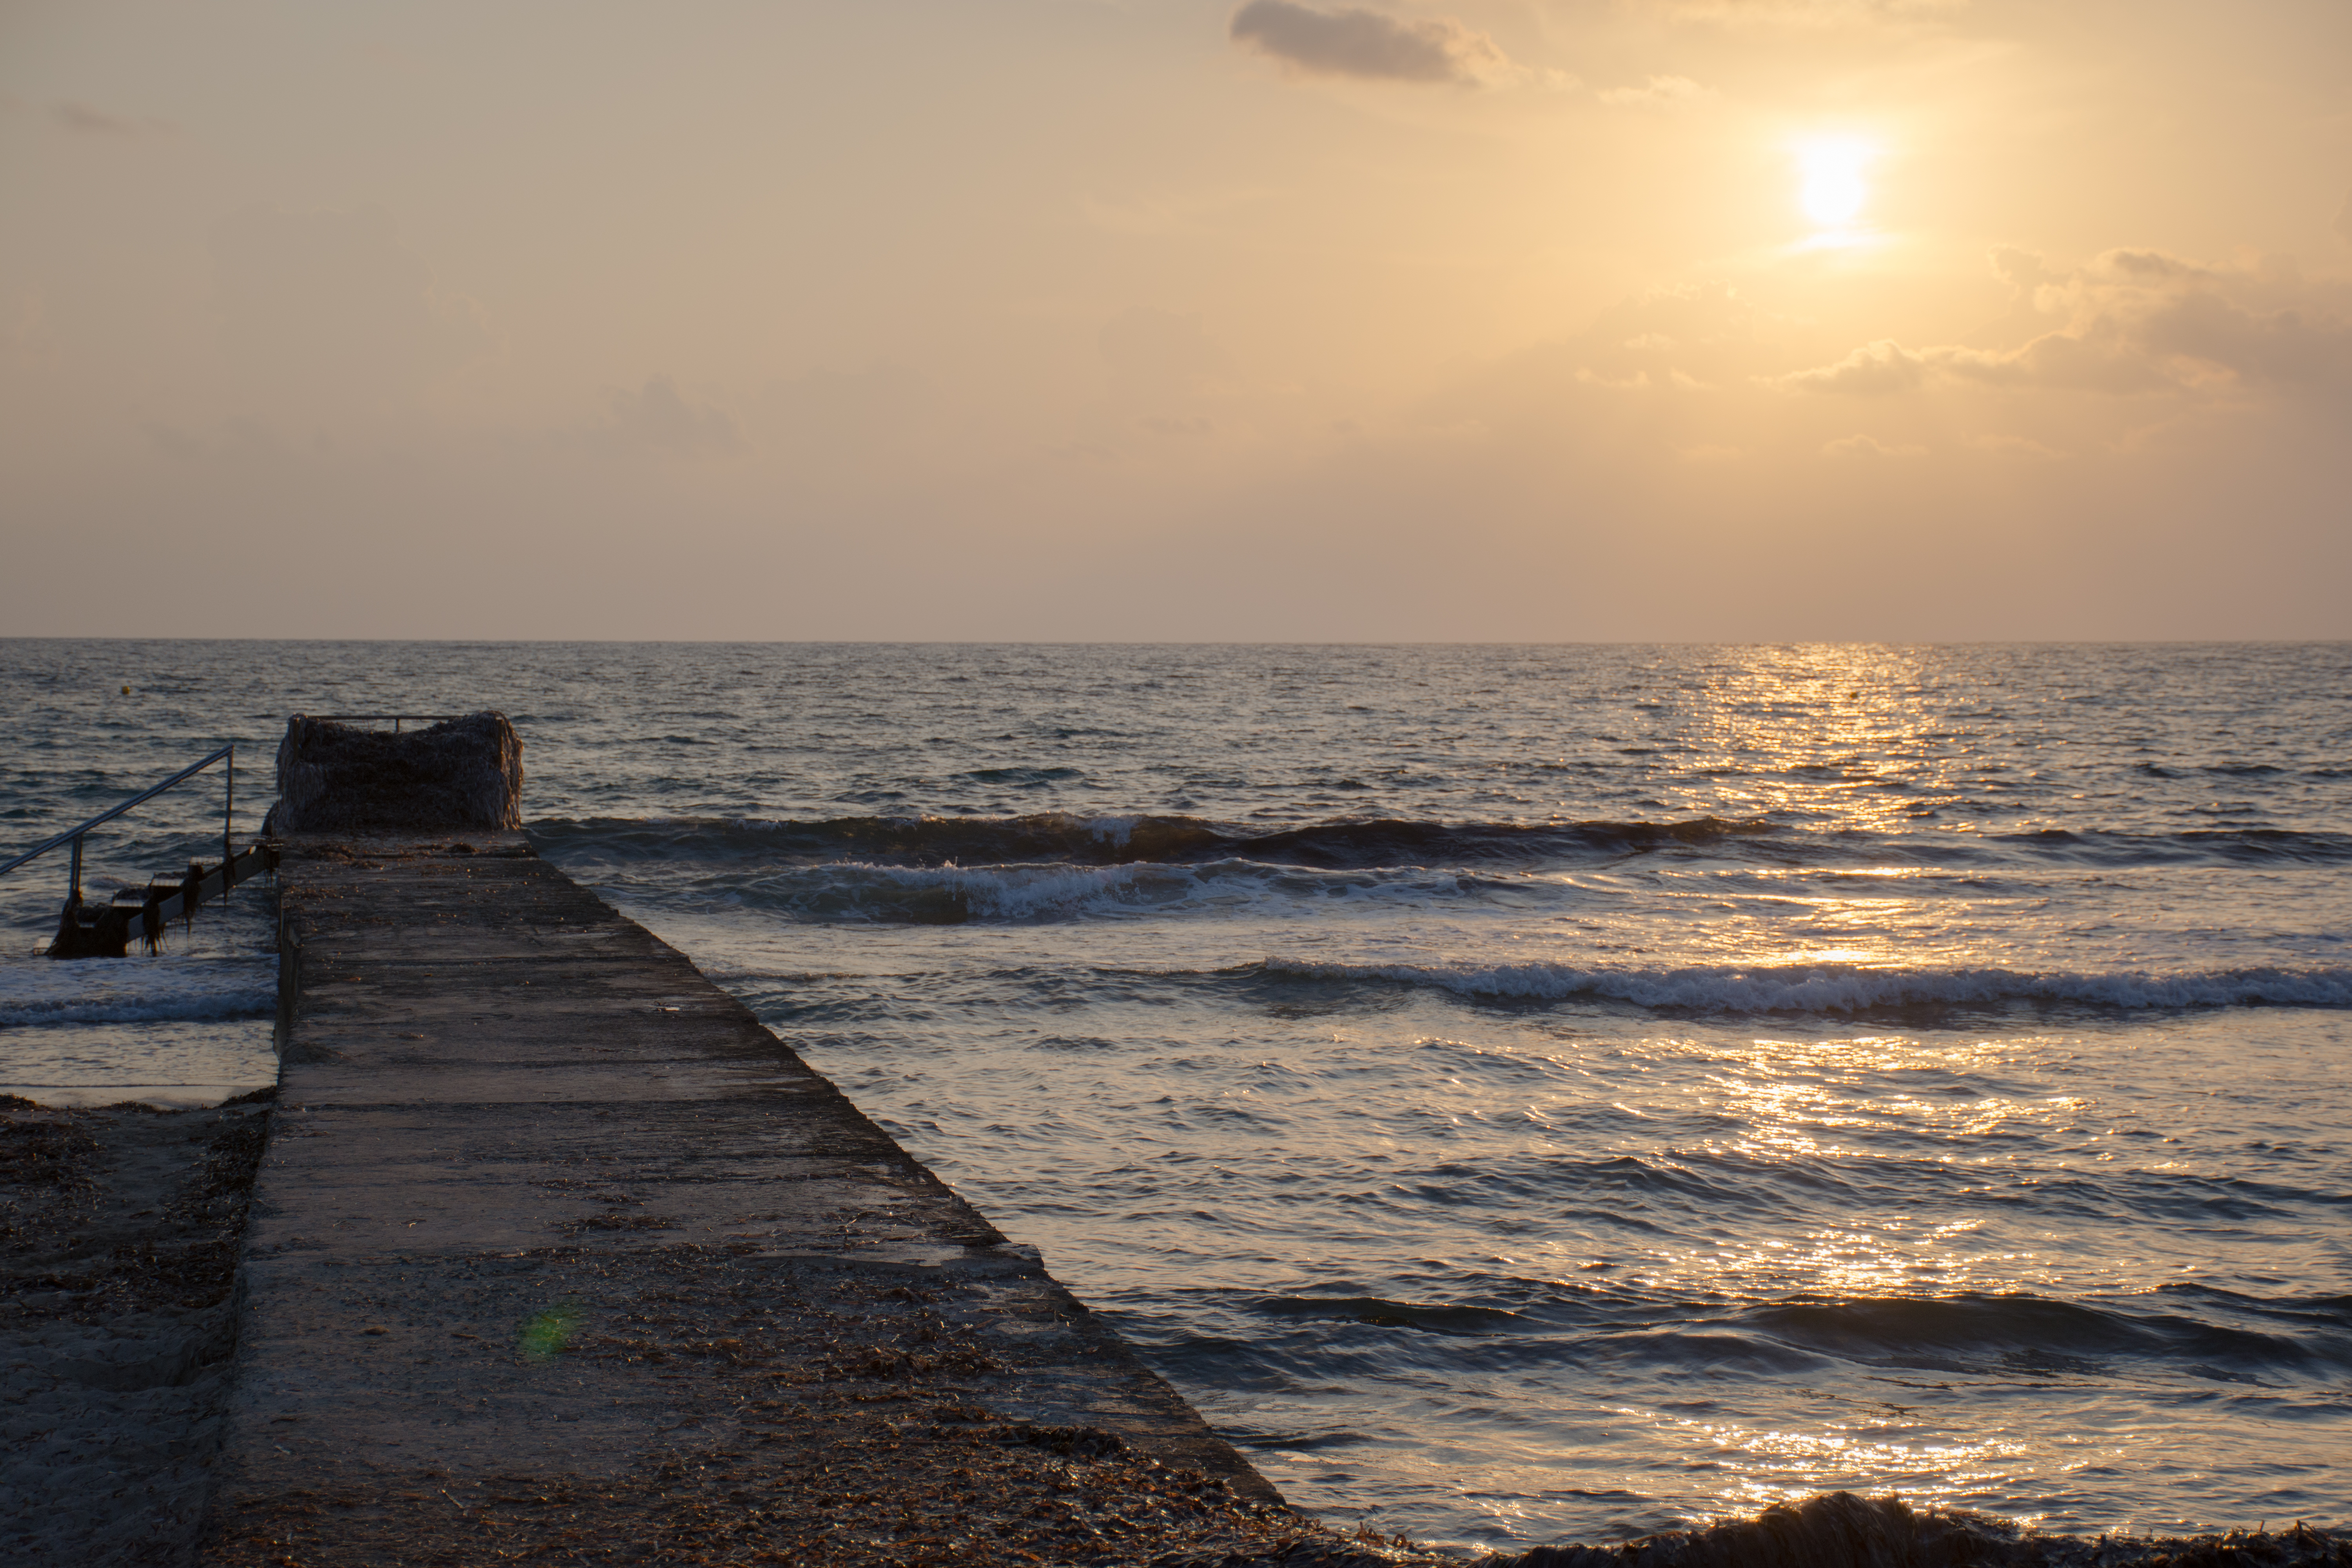
paphos, cyprus, coastline, rocks, blizzard, waves, sea, sunset, walk, birds, fence, tower, lighthouse, horizon, sky, body of water, ocean, shore, wave, water, beach, coast, sun, sunrise, calm, morning, wind wave, sunlight, evening, cloud, coastal and oceanic landforms, pier, breakwater, vacation